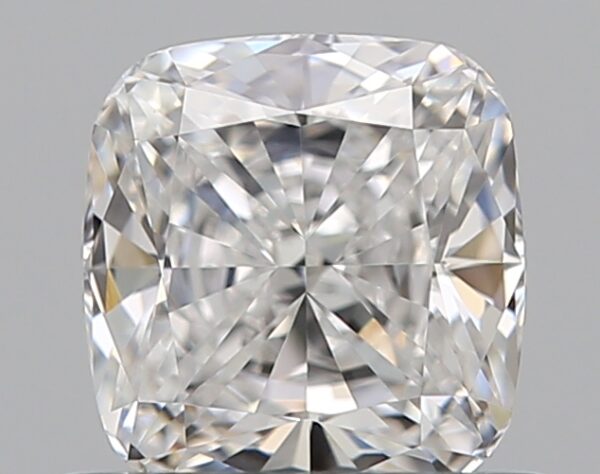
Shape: cushion
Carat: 0.7
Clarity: VVS2
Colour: D
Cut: EX
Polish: EX
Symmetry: EX
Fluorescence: ST
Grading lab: GIA
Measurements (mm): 5.14 x 4.92 x 3.23